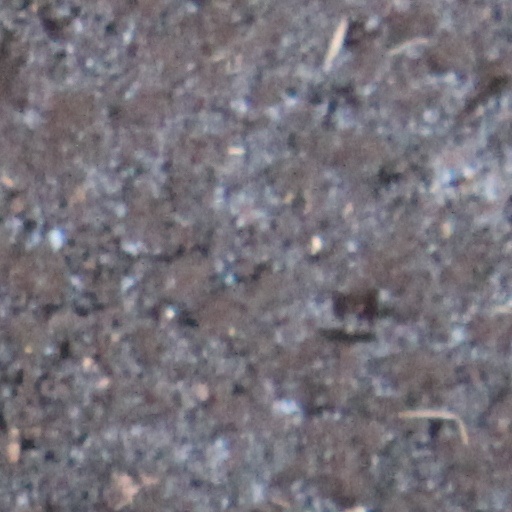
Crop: wheat